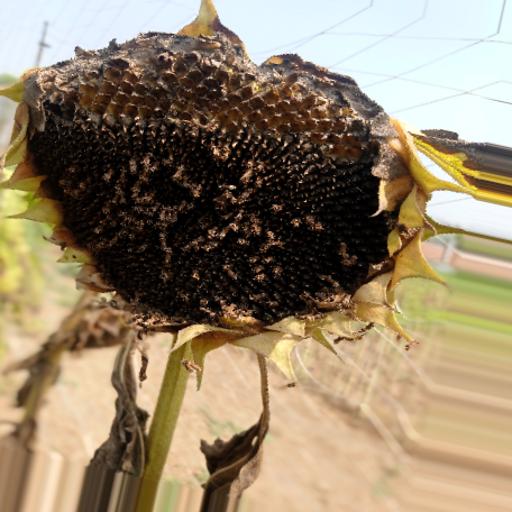
Label: Gray_mold